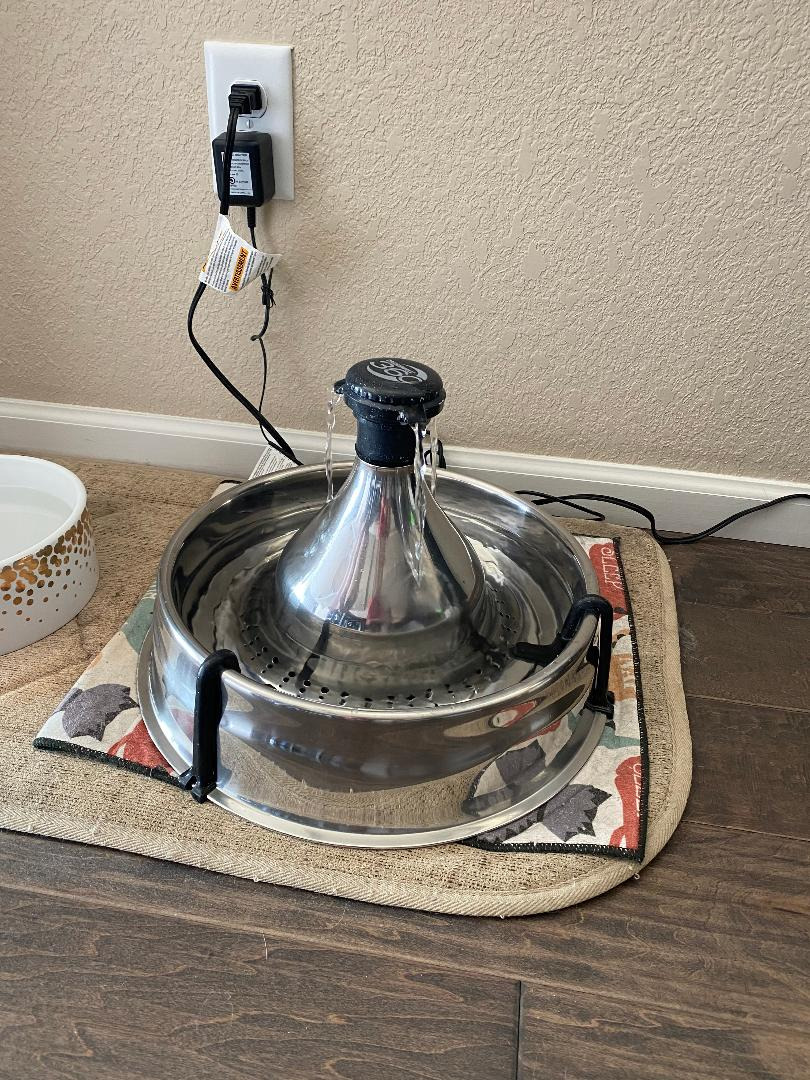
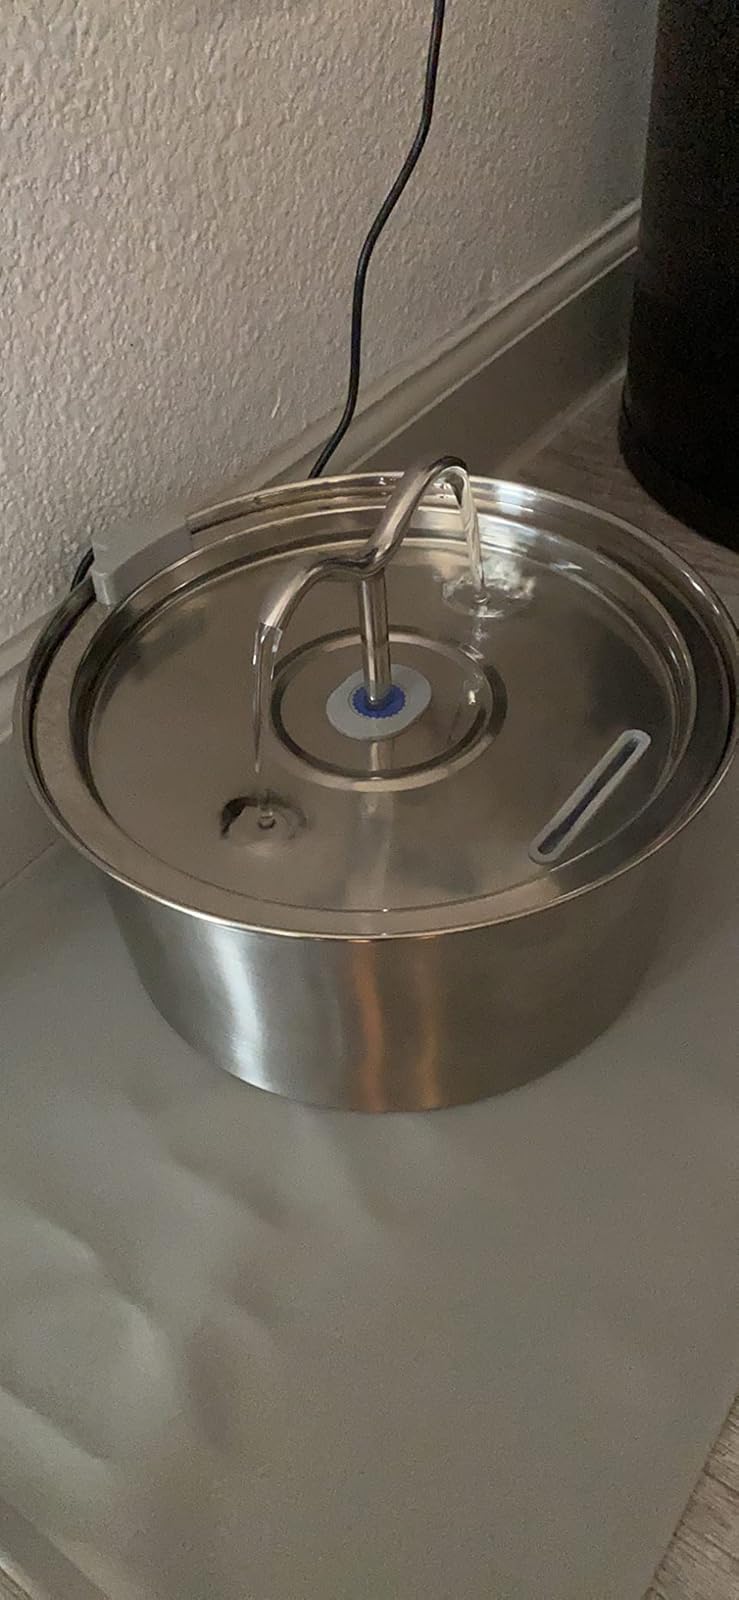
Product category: items_bowl
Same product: no